Anne Dangar

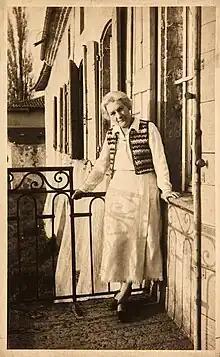
Anne Dangar on the balcony at Moly-Sabata, 1940s. Source: Art Gallery of New South Wales Archive

Dangar was born in Kempsey, a town on the mid-north coast of New South Wales, daughter of Otho Dangar, who was a member of the Legislative Assembly and Elizabeth Dangar. From 1906 Dangar studied art in Sydney with Horace Moore-Jones and then at the Julian Ashton Art School in Sydney. Dangar began teaching there in 1920, while also working at the book publishing company Angus & Robertson.